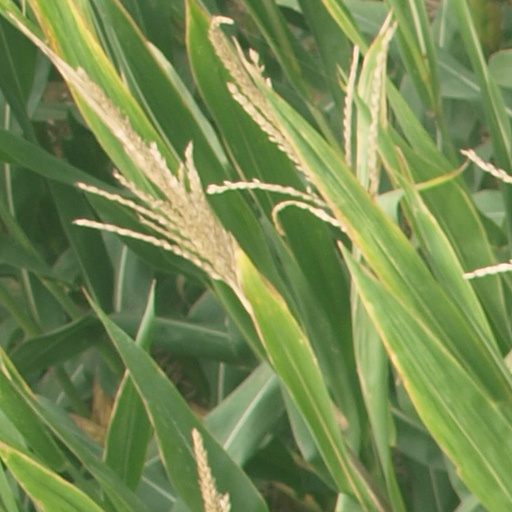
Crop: maize; corn